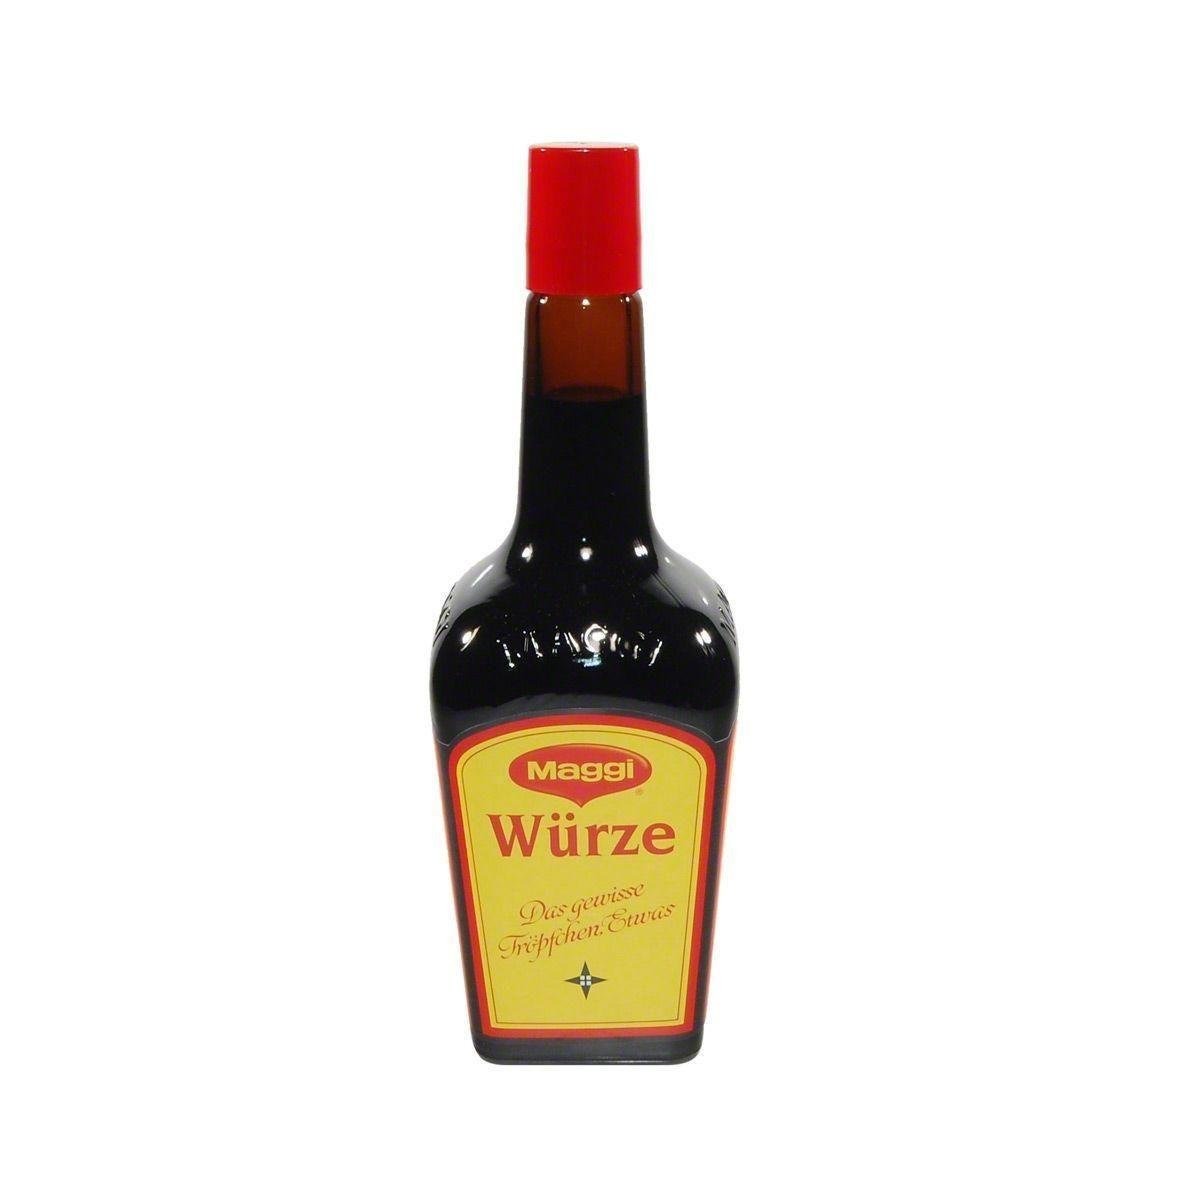
Item Name: MAGGI Seasoning Wurze Giant Bottle 810ml / 1kg
Bullet Point 1: Bottle contains 810 milliliters
Bullet Point 2: Contains no added preservatives
Bullet Point 3: Product of Germany
Product Description: This item was imported from Europe/Germany.
Value: 27.3
Unit: Fl Oz

Price: 37.99